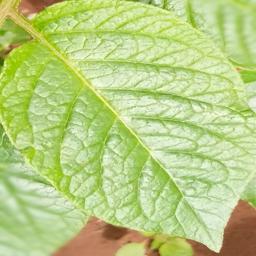
Etiqueta: Sana